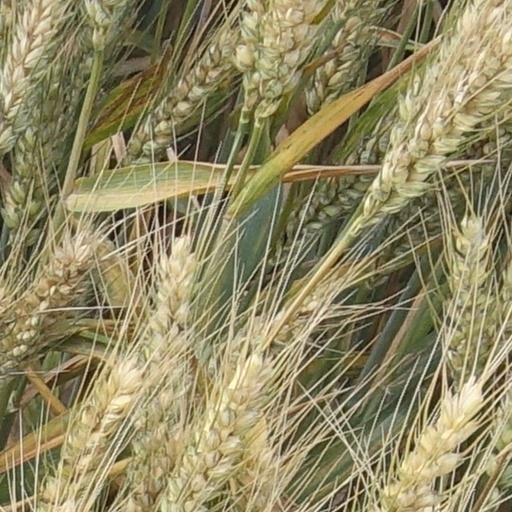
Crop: wheat